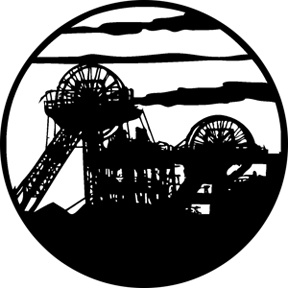
Rosco Mining Scene Gobo Pattern
Create a lasting effect with the Mining Scene 76507 Steel Gobo Pattern by Rosco. Gobo Patterns enhance any event by creating great visuals on walls, floors, backdrops, and other scenic elements. They can even be used in place of scenery. The appearance of the image can be affected and/or enhanced through the use of color filters, angle and focus of the light being used. Thus allowing for additional design flexibility.
Brand: Rosco Patterns
Category: Cameras & Optics > Photography > Lighting & Studio > Studio Lighting Controls > Lighting Filters & Gobos